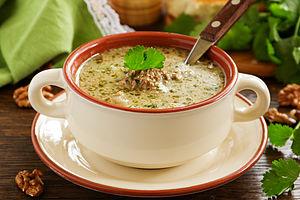
Le khartcho est une soupe traditionnelle de la cuisine géorgienne, originaire de Mingrélie. Elle est habituellement préparée à base de bœuf, riz, prunes, noix et un mélange d'épices.